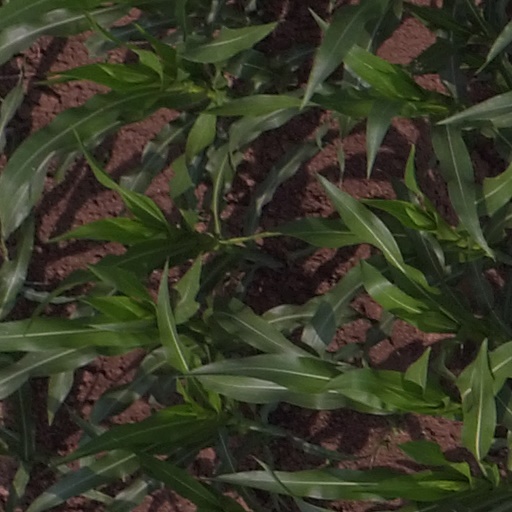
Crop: maize; corn